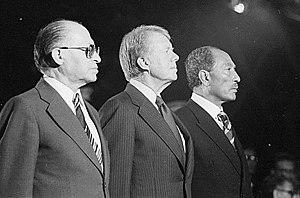
La géopolitique du Moyen-Orient au XXIᵉ siècle s'attache à la description et à l'analyse des relations des États de cette région entre eux et avec le reste du monde depuis le début de ce siècle. Cette description prend en considération les facteurs politiques, géographiques, économiques, démographiques et culturels qui les influencent. Le terme de géostratégie est aussi employé dans un sens voisin de celui de géopolitique.
Menahem Begin est un homme d'État israélien.
Anouar el-Sadate, transcrit également ʼAnwar as-Sādāt, né le 25 décembre 1918 et assassiné le 6 octobre 1981, est un homme d'État égyptien.
L'opération Badr, ou le plan Badr, est une opération militaire lancée par l'Égypte le 6 octobre 1973 avec pour objectif la reconquête d'une partie du désert du Sinaï grâce à une traversée du canal de Suez et la prise des fortifications israéliennes de la ligne Bar-Lev. Elle est lancée en parallèle avec une offensive syrienne sur le plateau du Golan, et marque ainsi le début de la guerre israélo-arabe de 1973.
Les accords de Camp David furent signés le 17 septembre 1978, par le président égyptien Anouar el-Sadate et le Premier ministre israélien Menahem Begin, sous la médiation du président des États-Unis, Jimmy Carter. Ils consistent en deux accords-cadres qui furent signés à la Maison-Blanche après 13 jours de négociations secrètes à Camp David. Ils furent suivis de la signature du premier traité de paix entre Israël et un pays arabe : le traité de paix israélo-égyptien de 1979.
Les colonies israéliennes, sont des communautés de citoyens israéliens qui ont été établies depuis la guerre des Six Jours en 1967 dans les territoires palestiniens occupés, dont Jérusalem-Est, ainsi que dans le Golan syrien occupé.